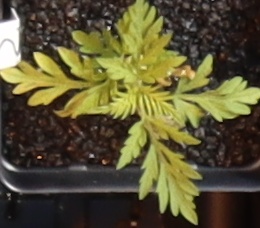
Label: Ragweed